List of Confederate units from Texas in the American Civil War

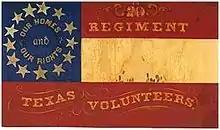
Flag of the 20th Texas Infantry

Organized OCTOBER 23, 1862 in Mississippi with 3rd, 6th, 9th, and 27th Texas Cavalry Regiments. Temporary commanded by Lieutenant Colonel Griffith while Colonel Whitfield and Lieutenant Colonel Ross were on convalescence leave.